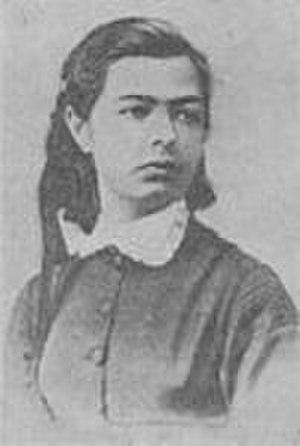
Olga Spiridonovna Lioubatovitch, née en 1854 et morte en 1917, est une révolutionnaire russe du mouvement des narodniki, membre des organisations Zemlia i Volia et Narodnaïa Volia.